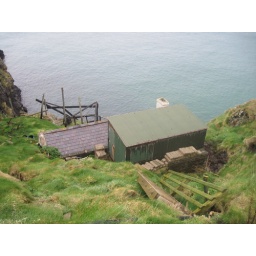
Tuesday, April 5 in Northern Ireland. County Antrim, Bushmill's Distillery, the Giant's Causeway and the coast of Northern Ireland by bus